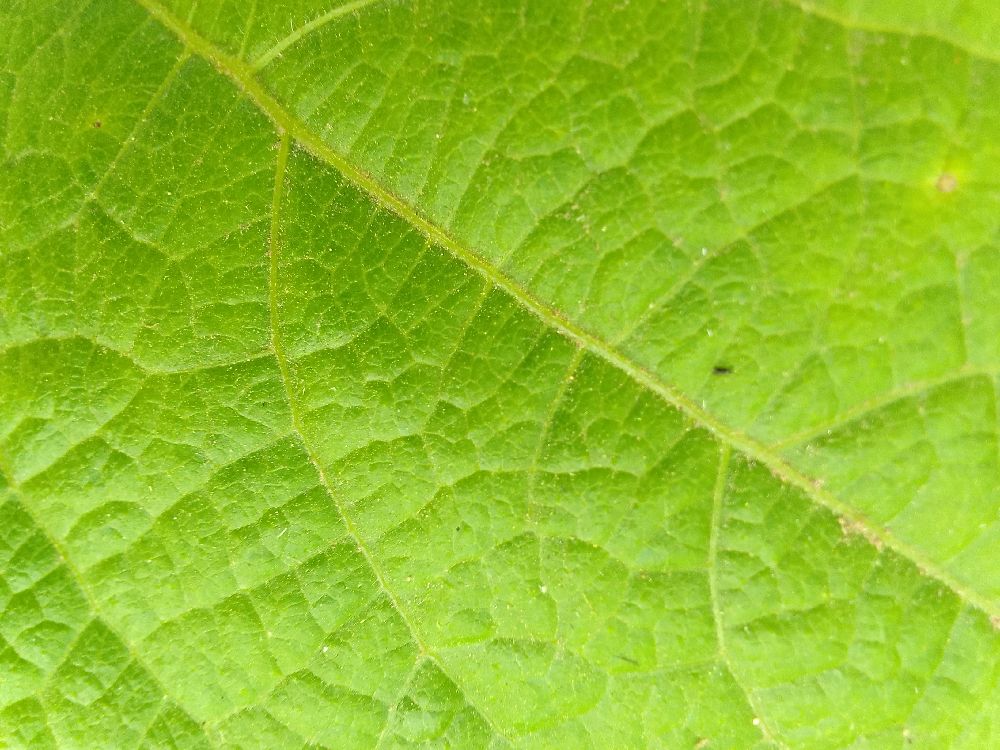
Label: healthy